GURPS Atomic Horror

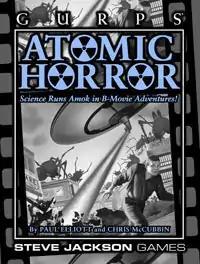
"GURPS Atomic Horror" cover

GURPS Atomic Horror is a supplement for the third edition of the "GURPS" role-playing game. "Atomic Horror" is a sourcebook for running "GURPS" campaigns inspired by B-grade science fiction and horror movies of the 1950s. It also has value to "GURPS" players and GMs as a sourcebook on the culture and technology of the period.